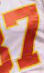
Number: 7